Burney Relief

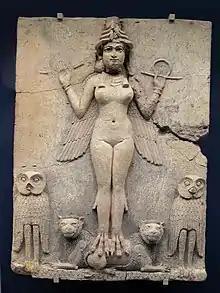
A different photograph of the relief

Mesopotamian religion recognizes literally thousands of deities, and distinct iconographies have been identified for about a dozen. Less frequently, gods are identified by a written label or dedication; such labels would only have been intended for the literate elites. In creating a religious object, the sculptor was not free to create novel images: the representation of deities, their attributes and context were as much part of the religion as the rituals and the mythology. Indeed, innovation and deviation from an accepted canon could be considered a cultic offense. The large degree of similarity that is found in plaques and seals suggests that detailed iconographies could have been based on famous cult statues; they established the visual tradition for such derivative works but have now been lost. It appears, though, that the Burney Relief was the product of such a tradition, not its source, since its composition is unique.